Rugby, Warwickshire

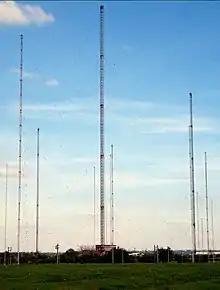
Rugby Radio Station (now demolished)

Rugby is most famous for the invention of rugby football, which is played throughout the world. The invention of the game is credited to William Webb Ellis, a Rugby School pupil who, according to legend, broke the existing rules of football by picking up the ball and running with it at a match played in 1823. Although there is little evidence to support this story, the school is credited with codifying and popularising the sport. In 1845, three Rugby School pupils produced the first written rules of the "Rugby style of game".